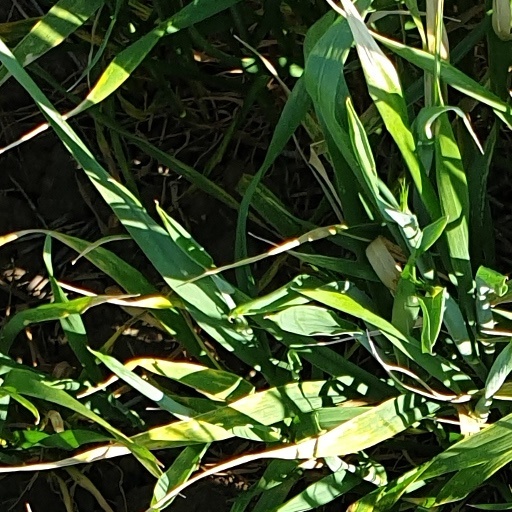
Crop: wheat